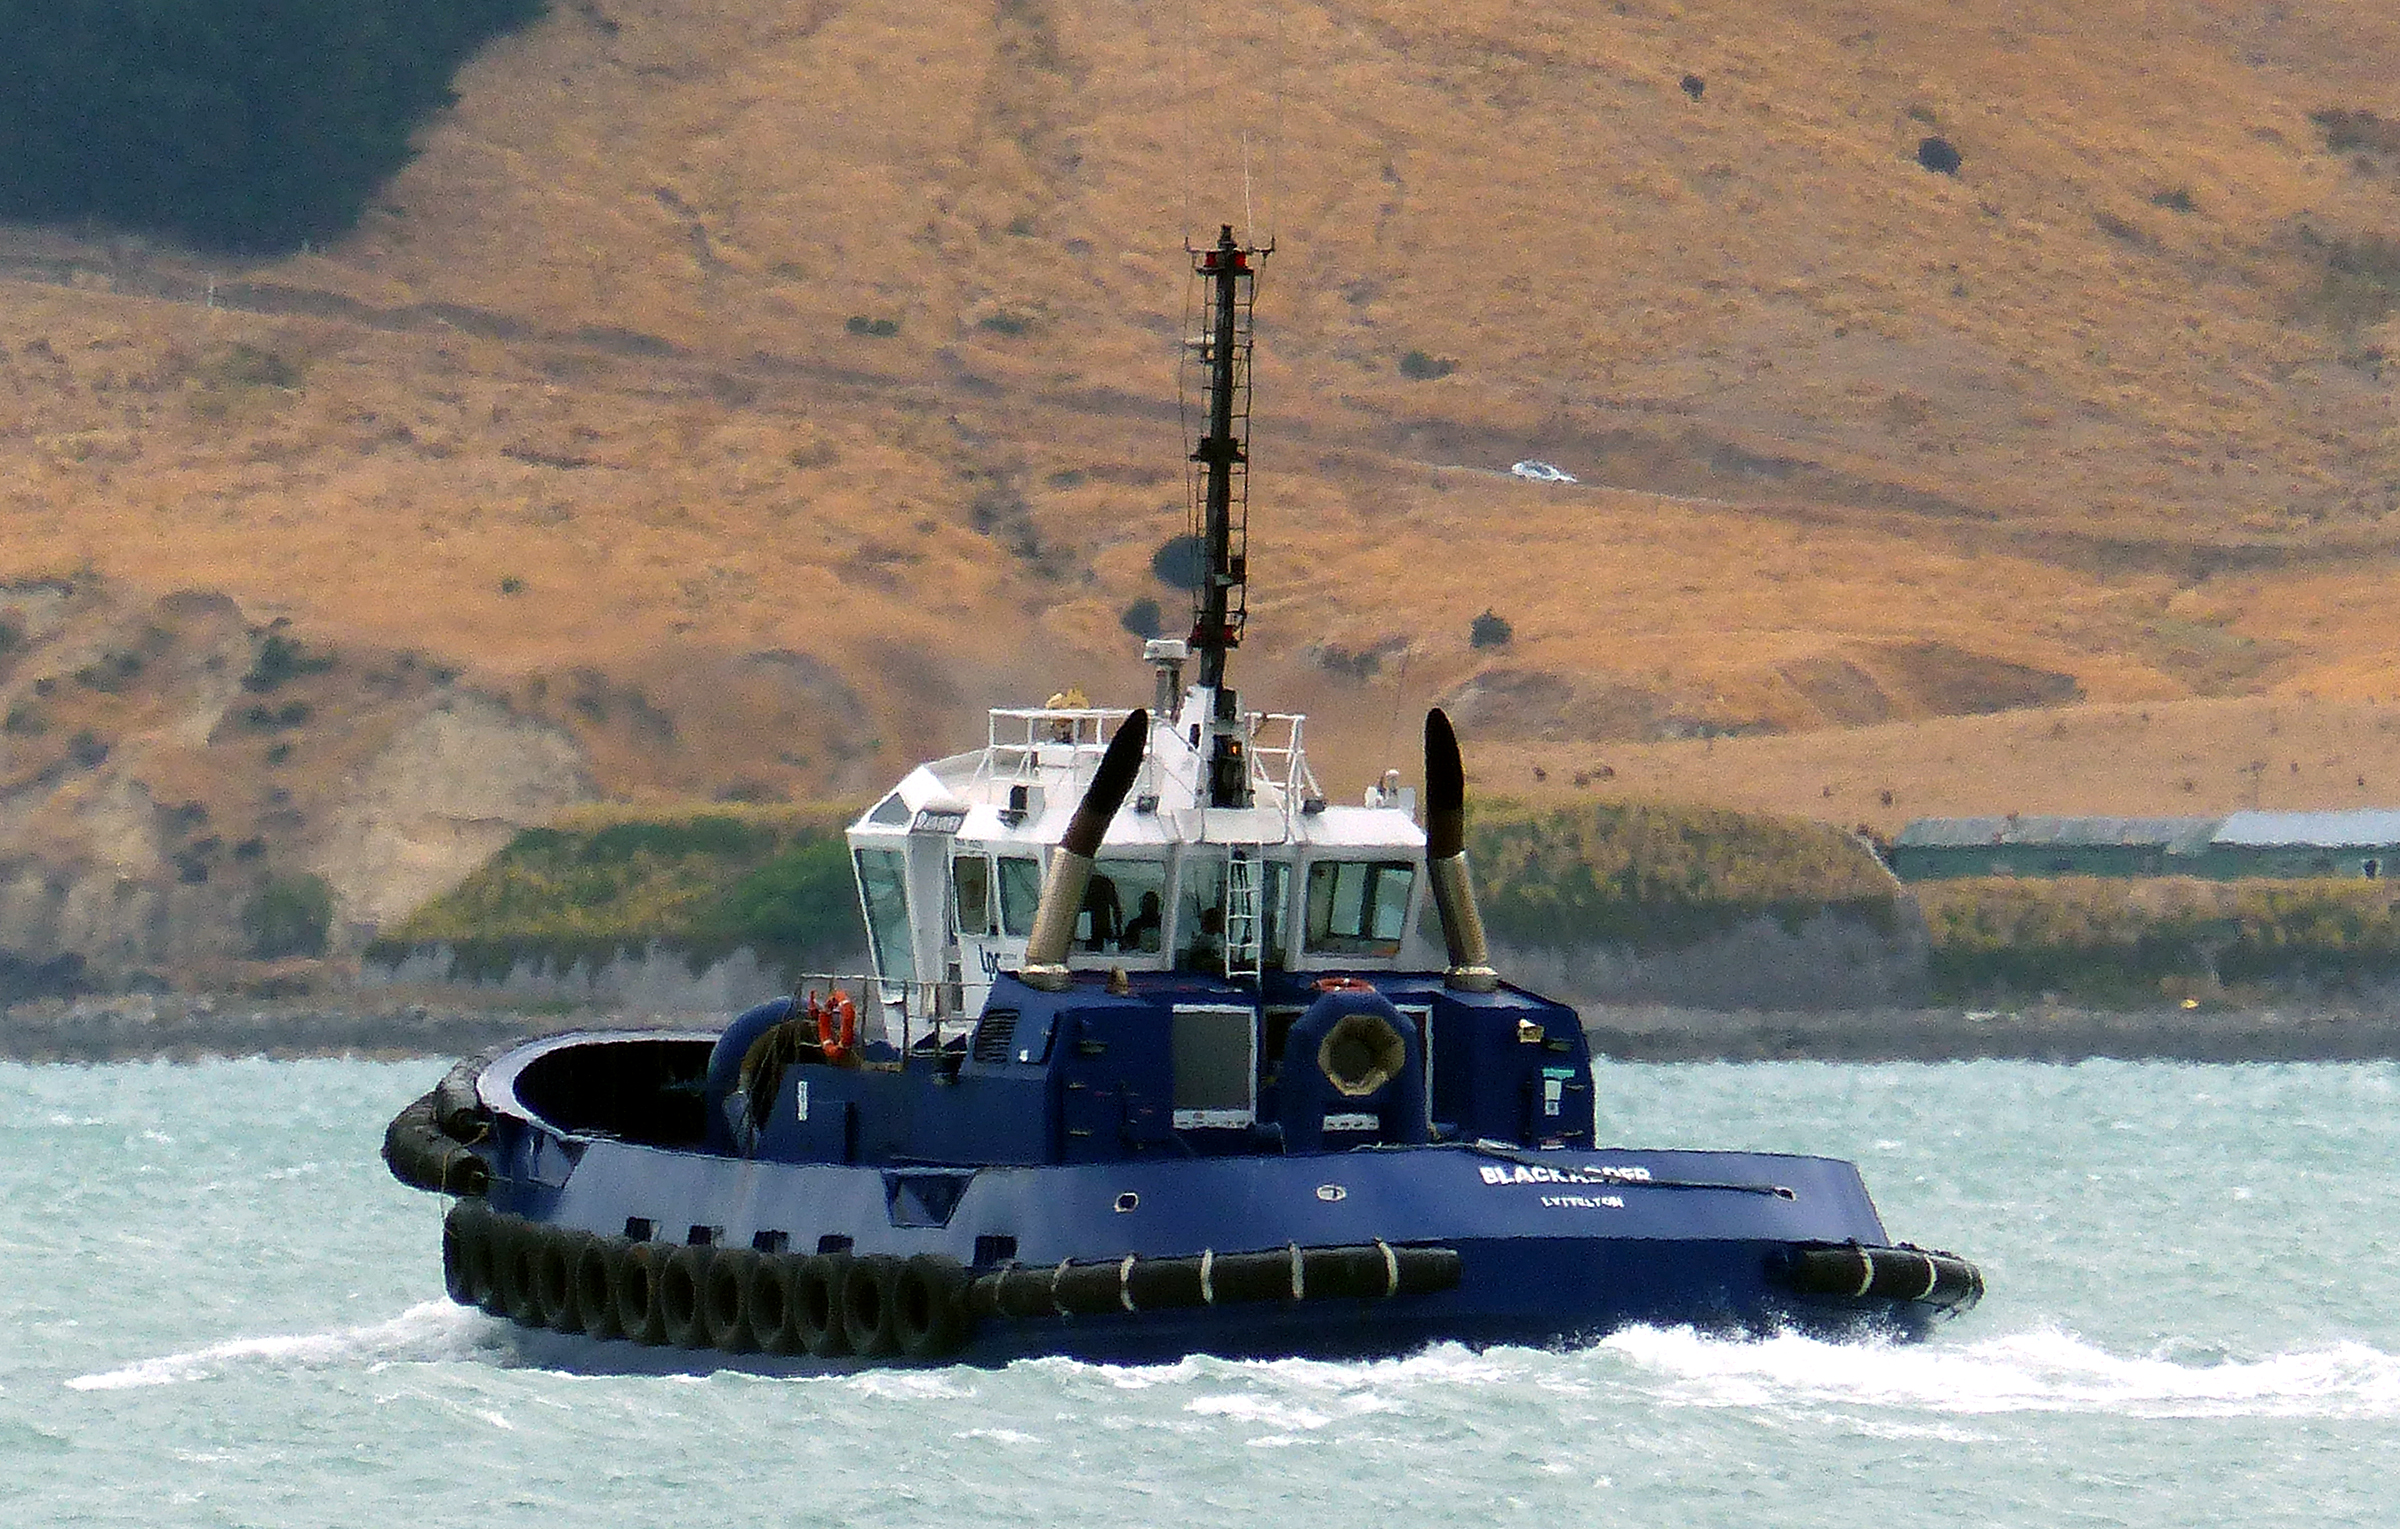
sea, boat, ship, vehicle, yacht, publicdomain, shipping, tugboat, workingboats, watercraft, tugblackadderlyttleton, pilot boat, patrol boat